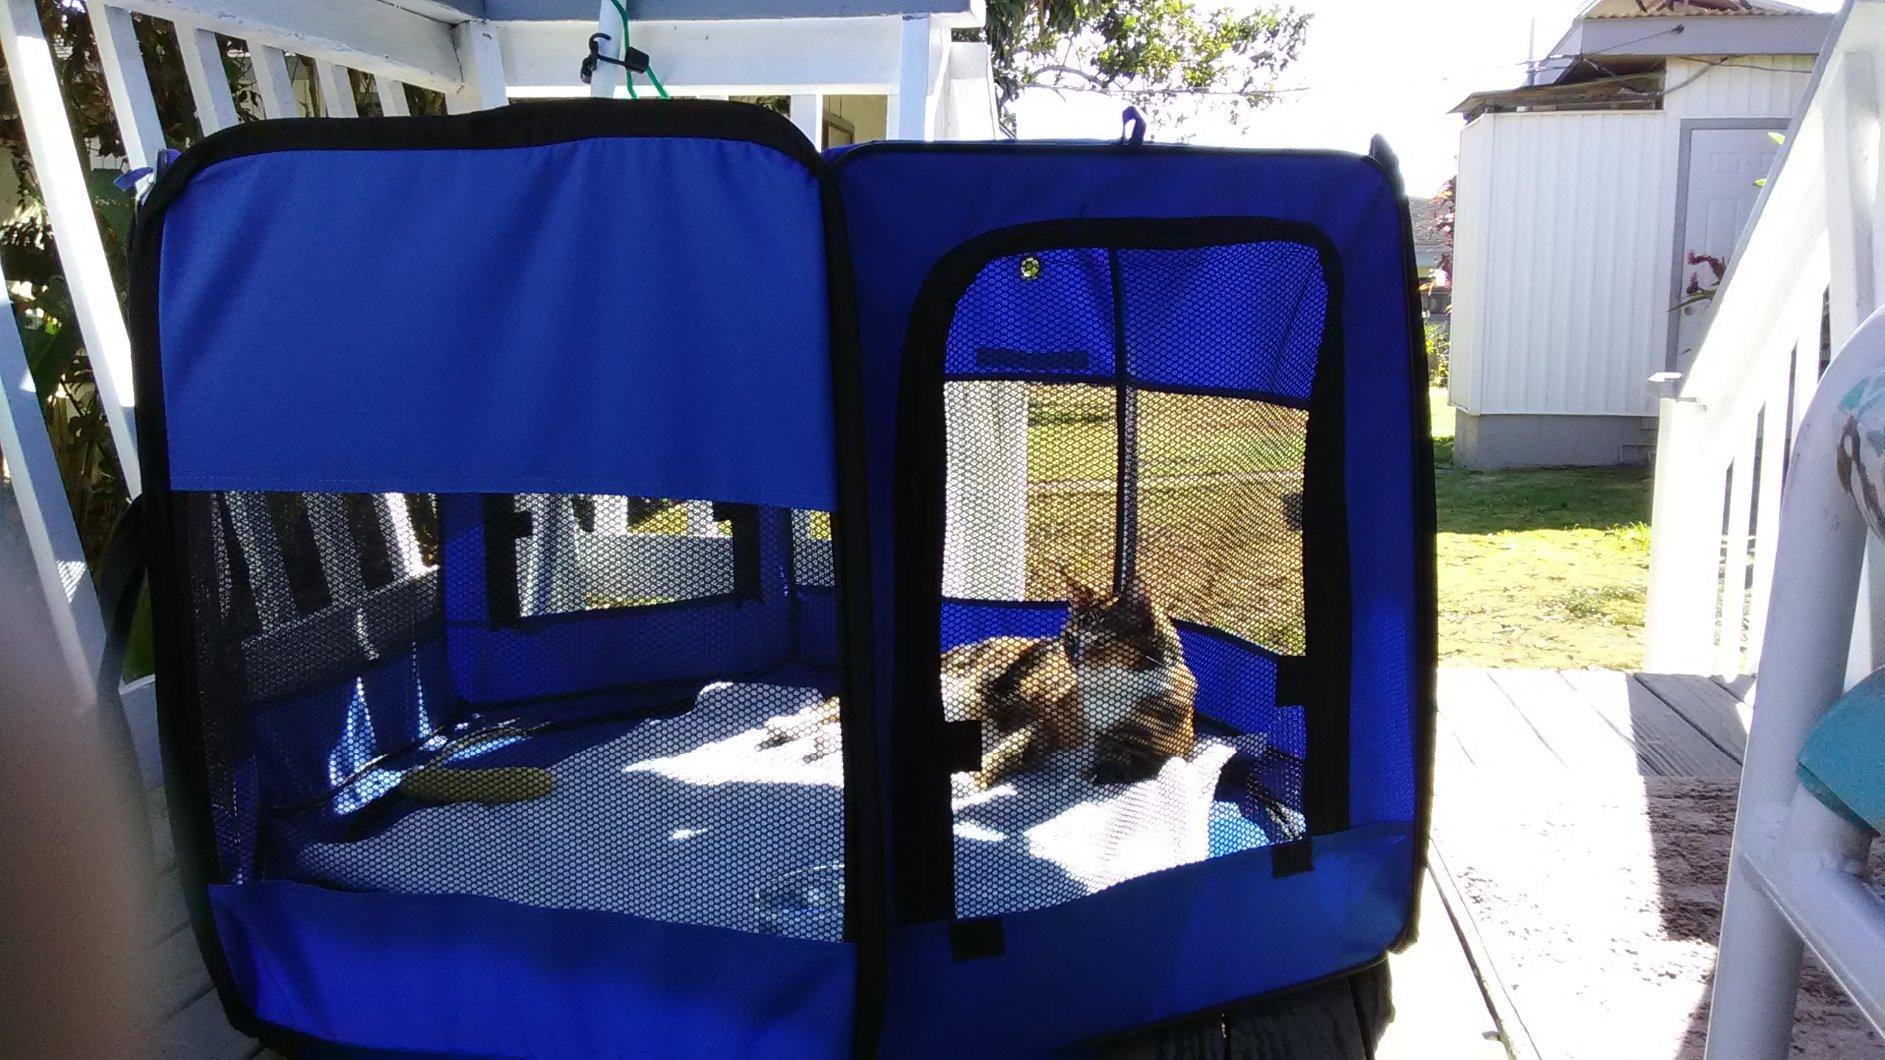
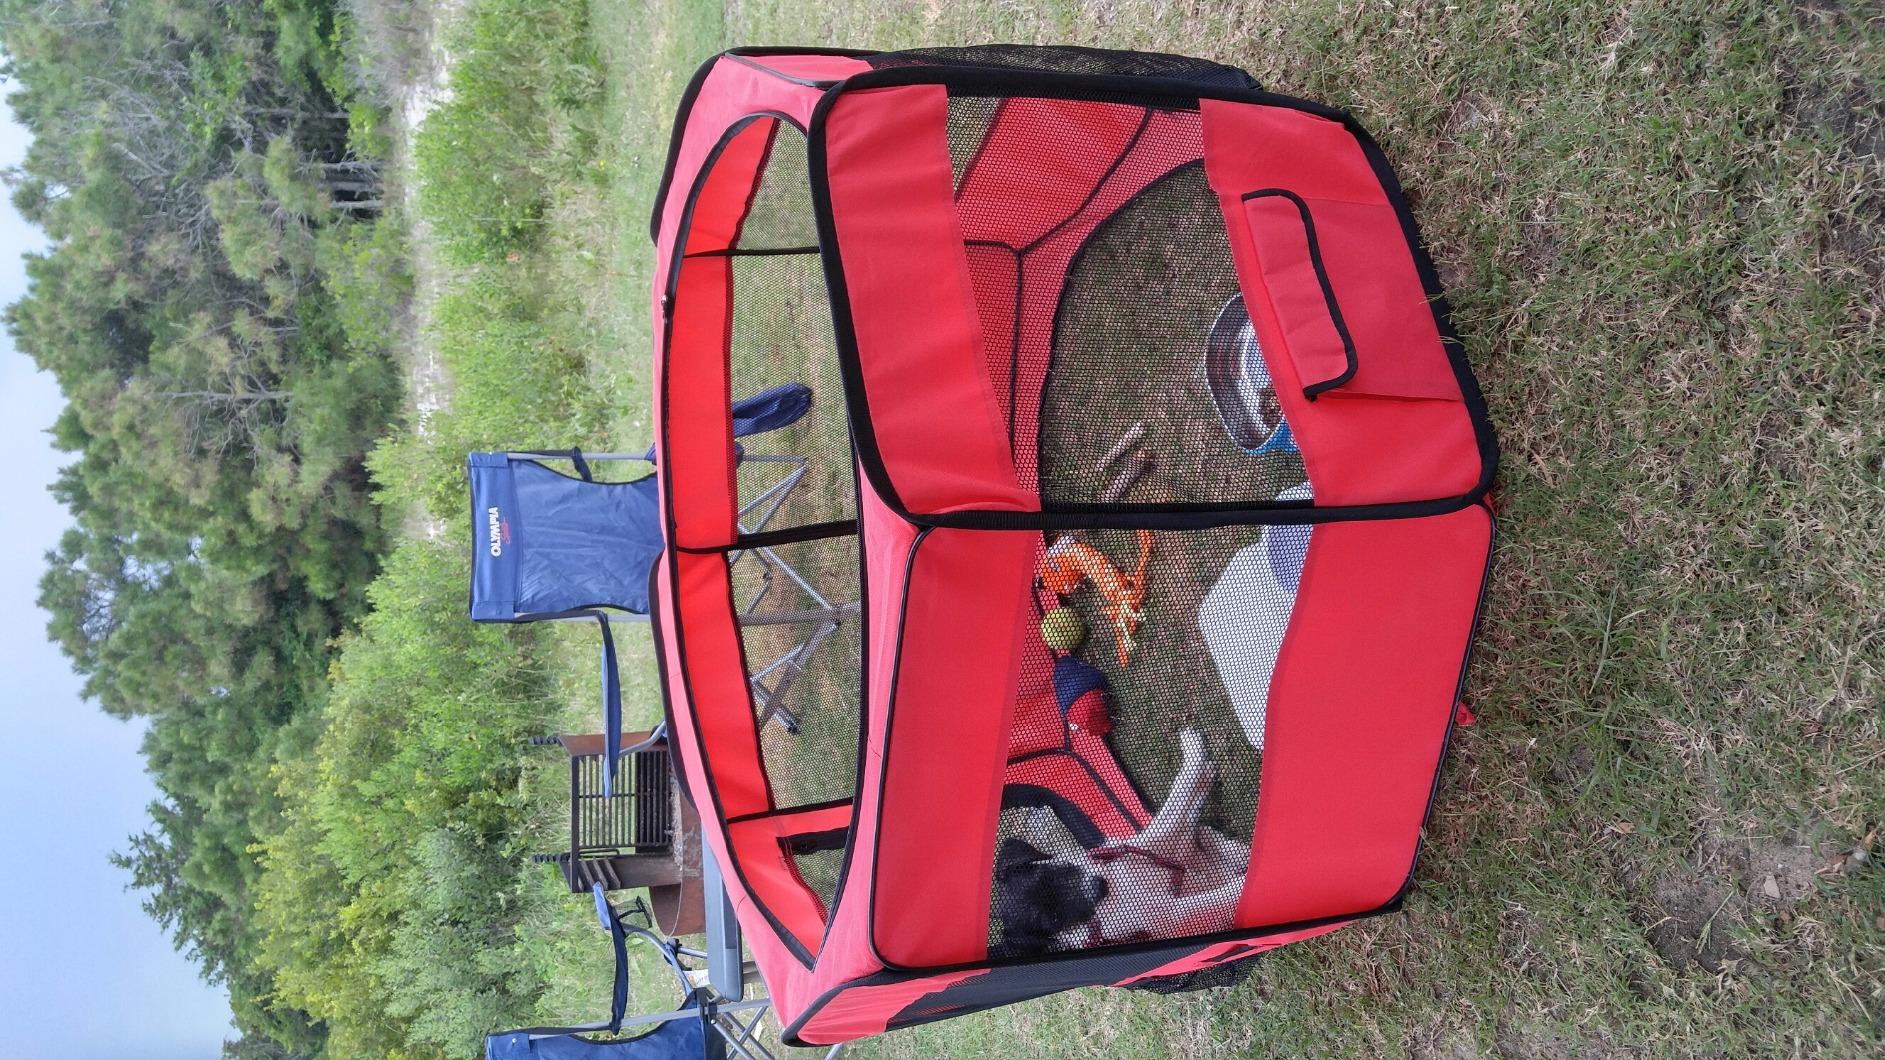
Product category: items_kennel
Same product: no